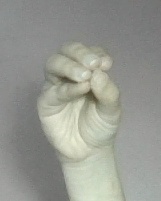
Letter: ha